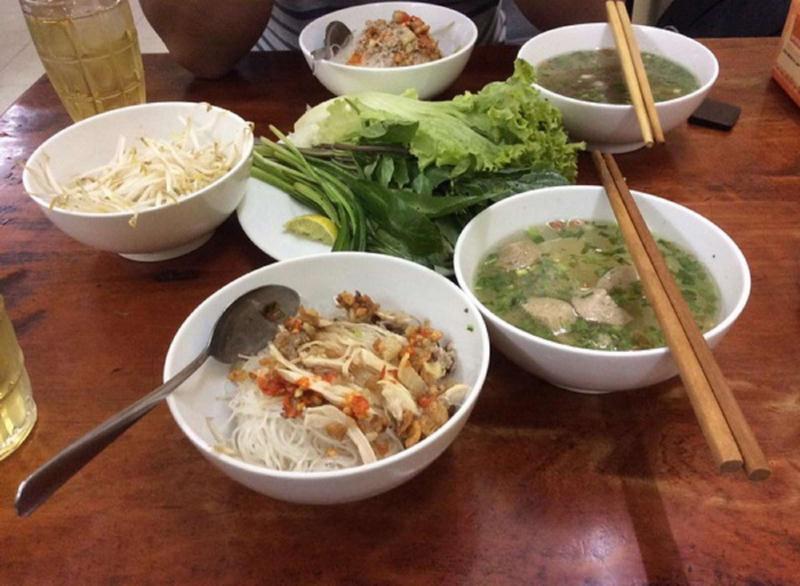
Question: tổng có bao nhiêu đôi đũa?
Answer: có hai đôi đũa